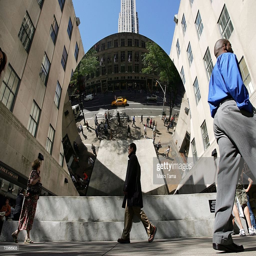
national register of historic places location is seen behind a-story polished stainless steel sculpture .